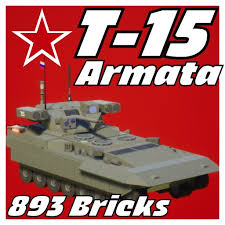
Label: BMP-T15